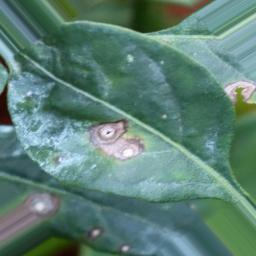
Label: cercospora